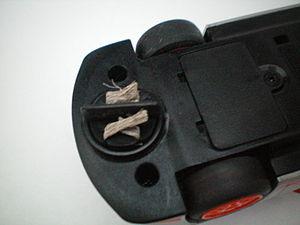
Scalextric est une marque d'origine britannique de circuit routier électrique miniature, aujourd'hui exploitée par deux entreprises concurrentes, Hornby et Tecnitoys.